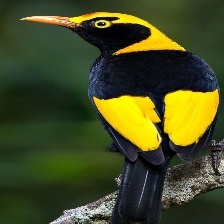
Species: REGENT BOWERBIRD
Scientific name: SERICULUS CHRYSOCEPHALUS